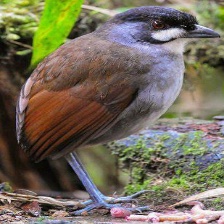
Species: JOCOTOCO ANTPITTA
Scientific name: GRALLARIA RIDGELYI